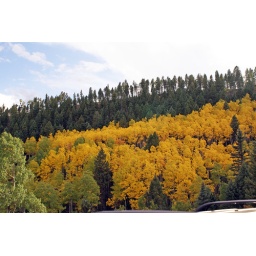
Our house is just over the top of the hill on the right side. Can't see it from here...